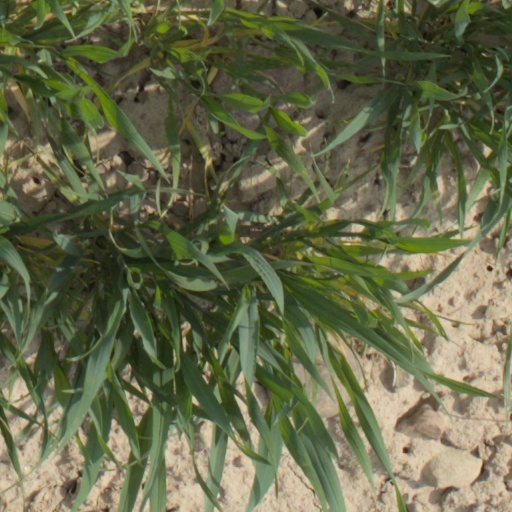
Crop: wheat